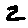
Label: 2